CMLL 65th Anniversary Show

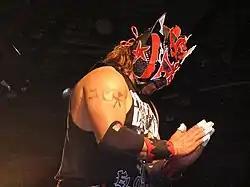
El Oriental, worked in the opening match of the show

The CMLL 65th Anniversary Show was a professional wrestling major show event produced by Consejo Mundial de Lucha Libre (CMLL) in 1998. Different sources identify different shows in September as the actual Anniversary Show, either on September 11 or September 18, or possibly both as CMLL has held multiple shows to commemorate their anniversary in the past. Both shows took place in Arena Mexico in Mexico City, Mexico. The September 11th show consisted of five matches in total, with one of the featured bouts being a Best two-out-of-three falls "Lucha de Apuesta" mask vs. mask match between Último Guerrero and Mr. Águila, the first "Luchas de Apuestas" match of Último Guerrero's career.